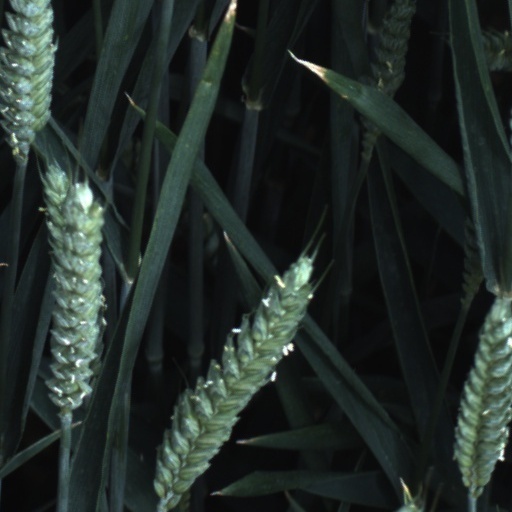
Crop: wheat